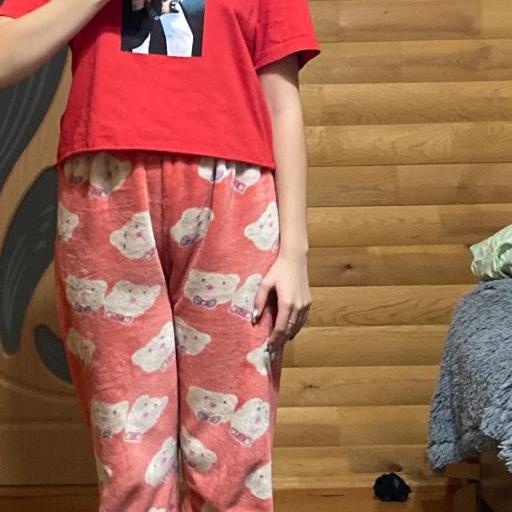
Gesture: no_gesture